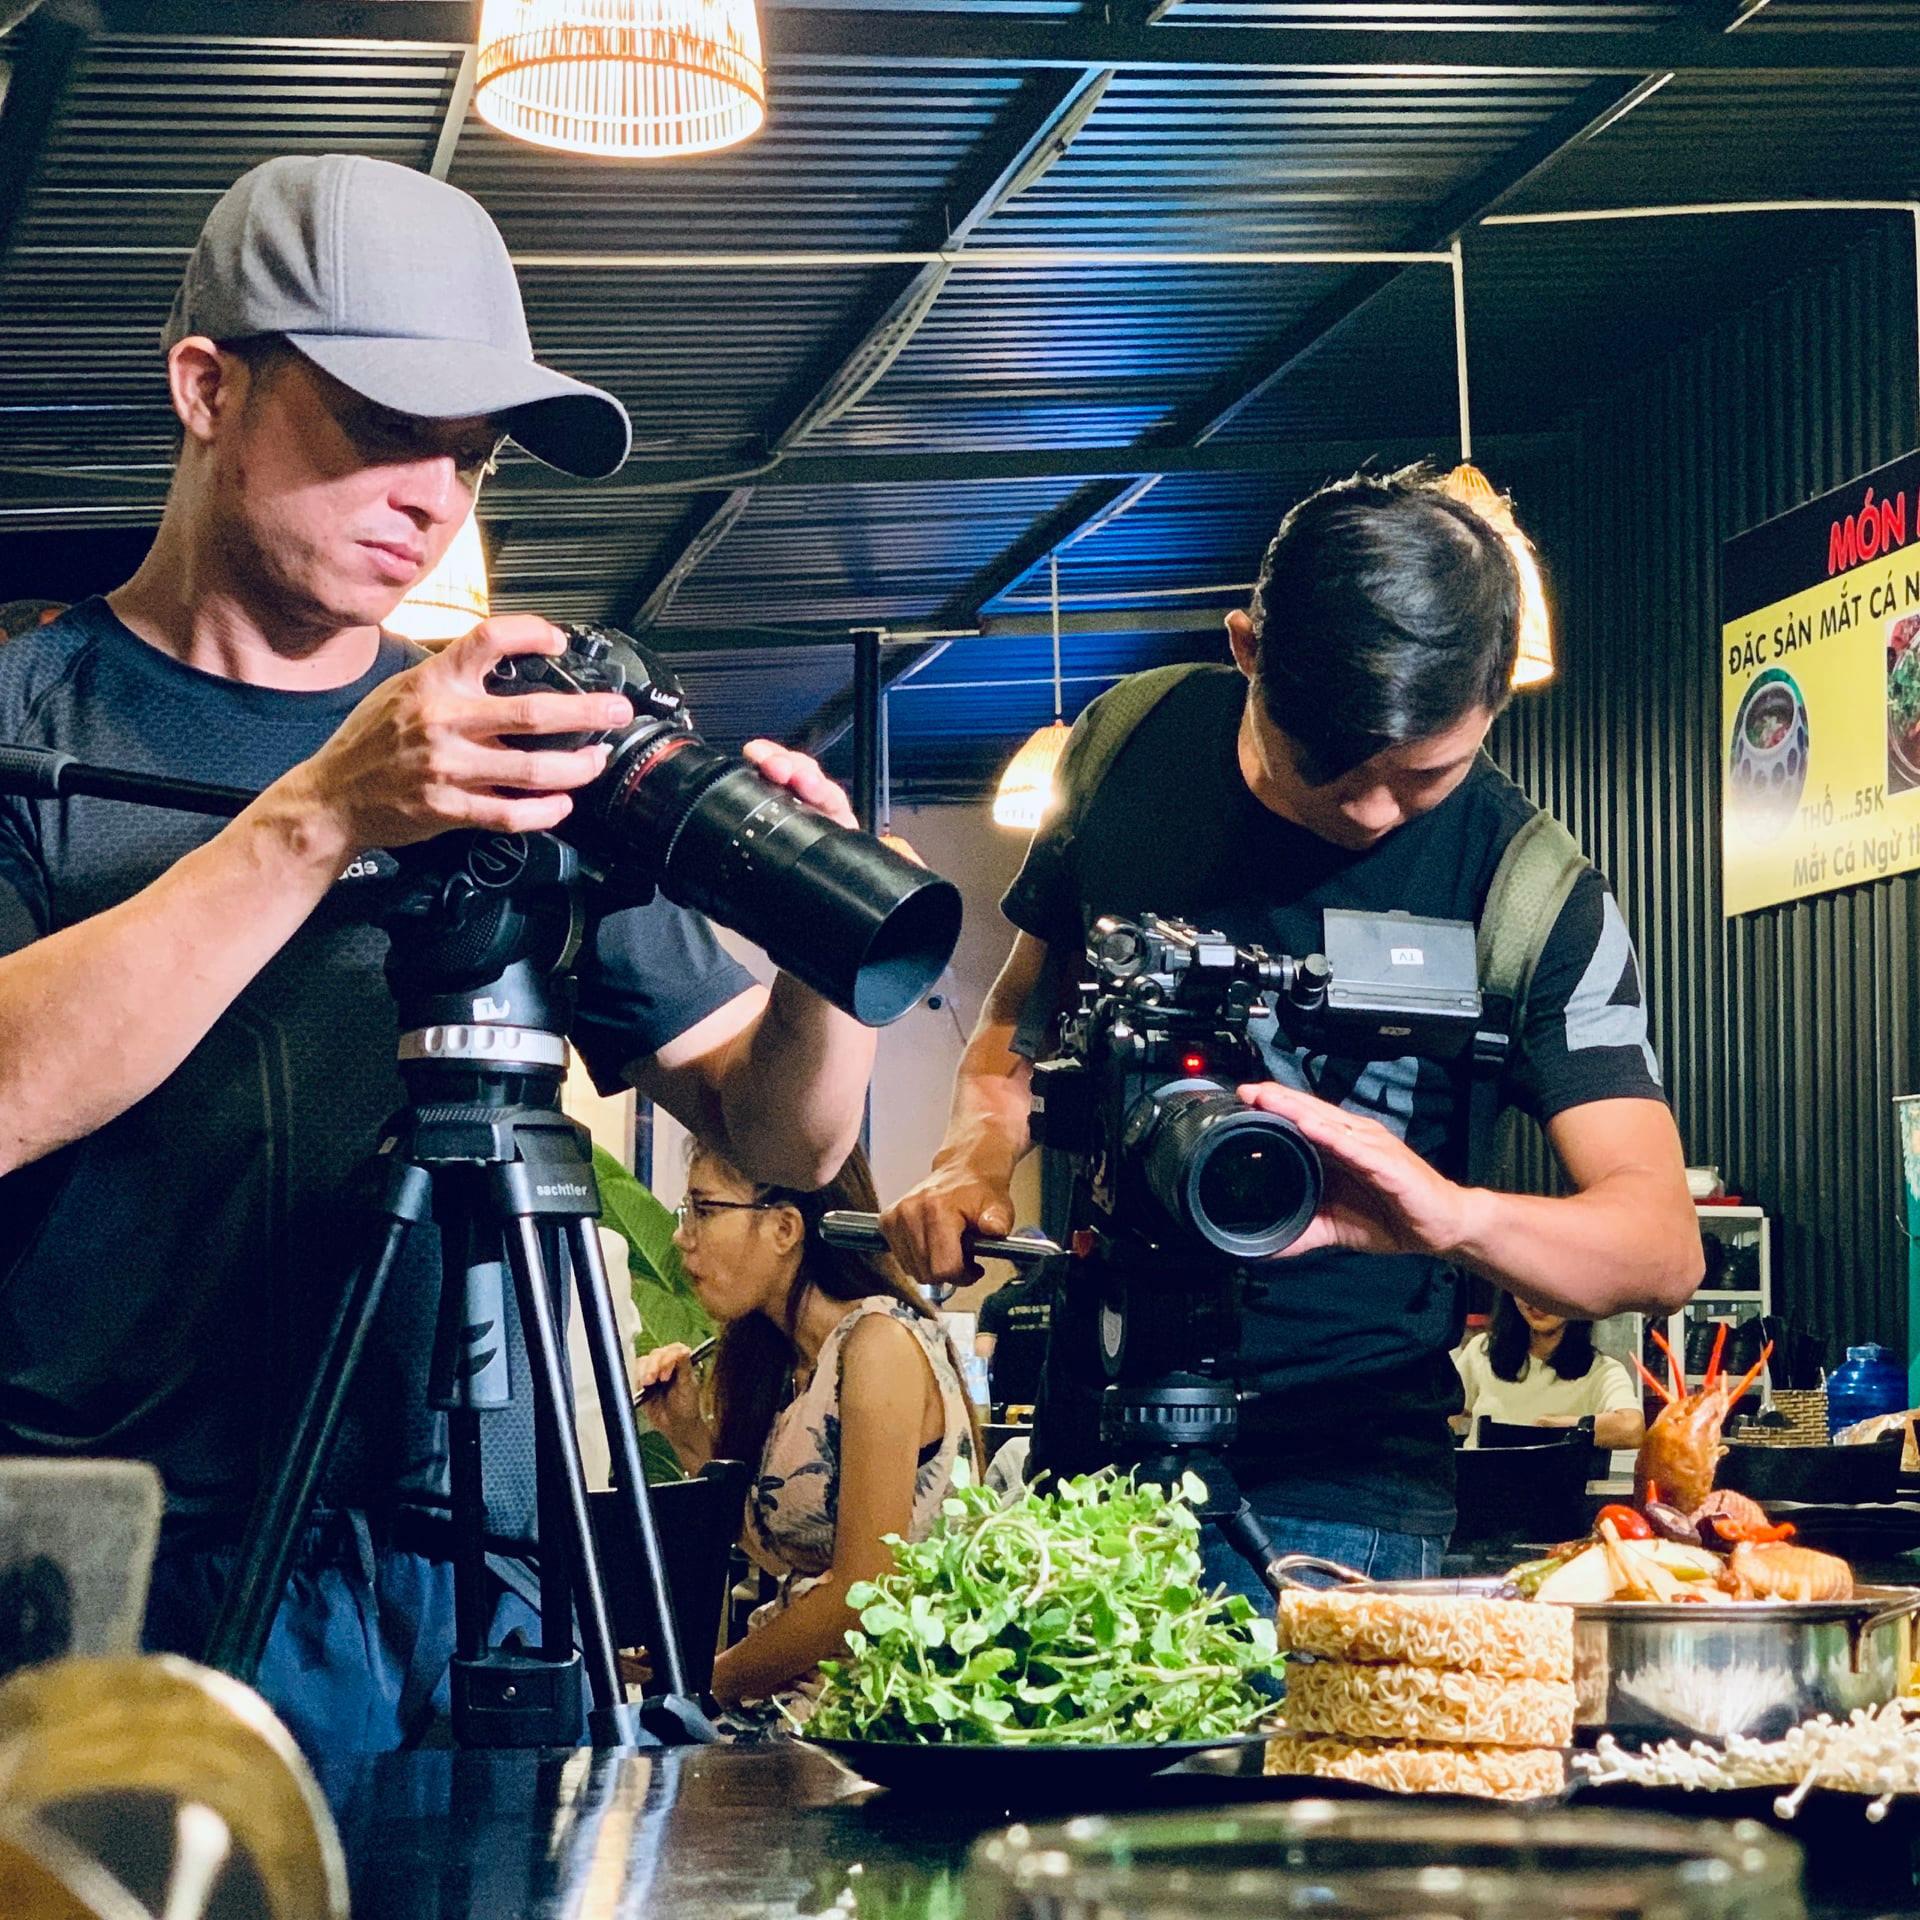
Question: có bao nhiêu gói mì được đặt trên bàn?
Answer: có ba gói mì được đặt trên bàn